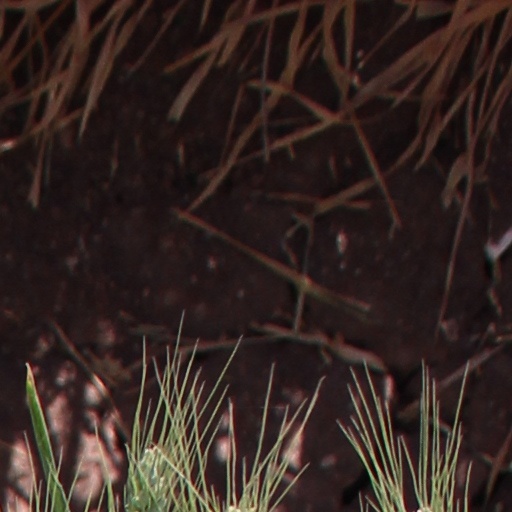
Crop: wheat